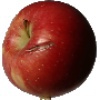
Label: braeburn_apple